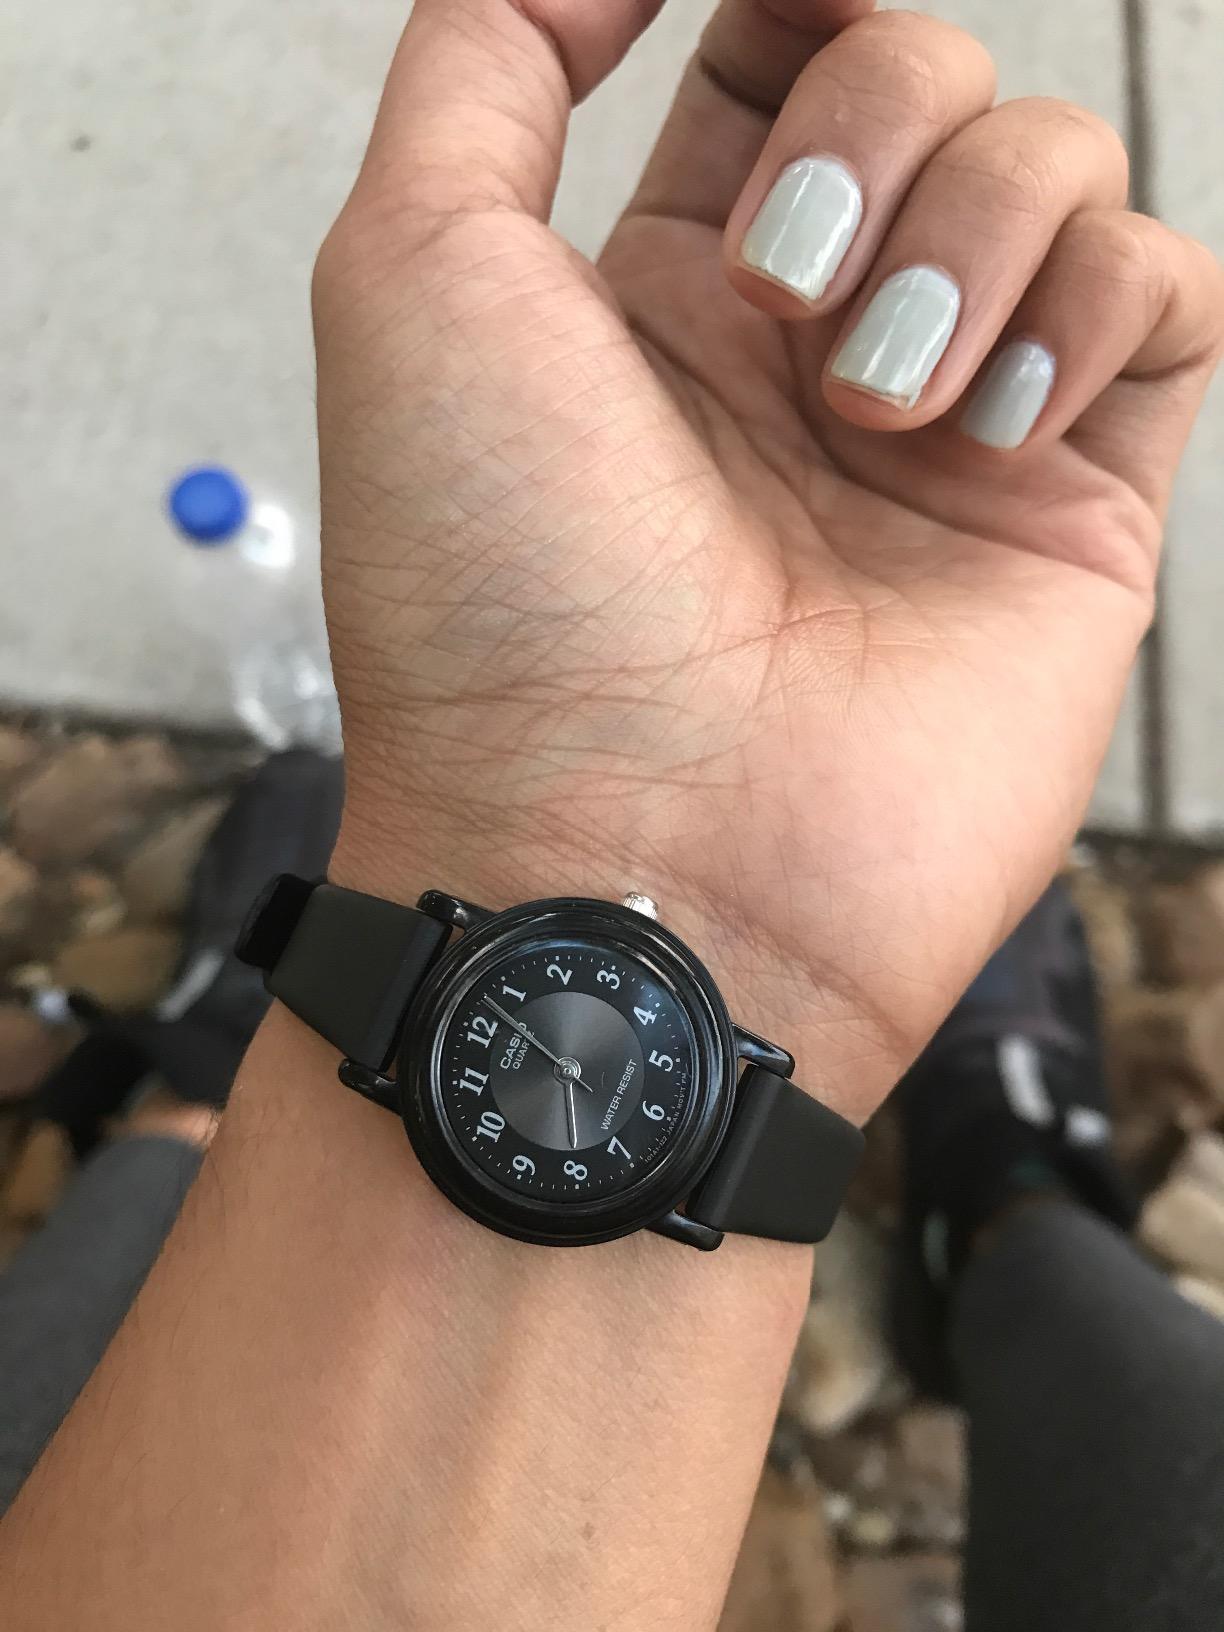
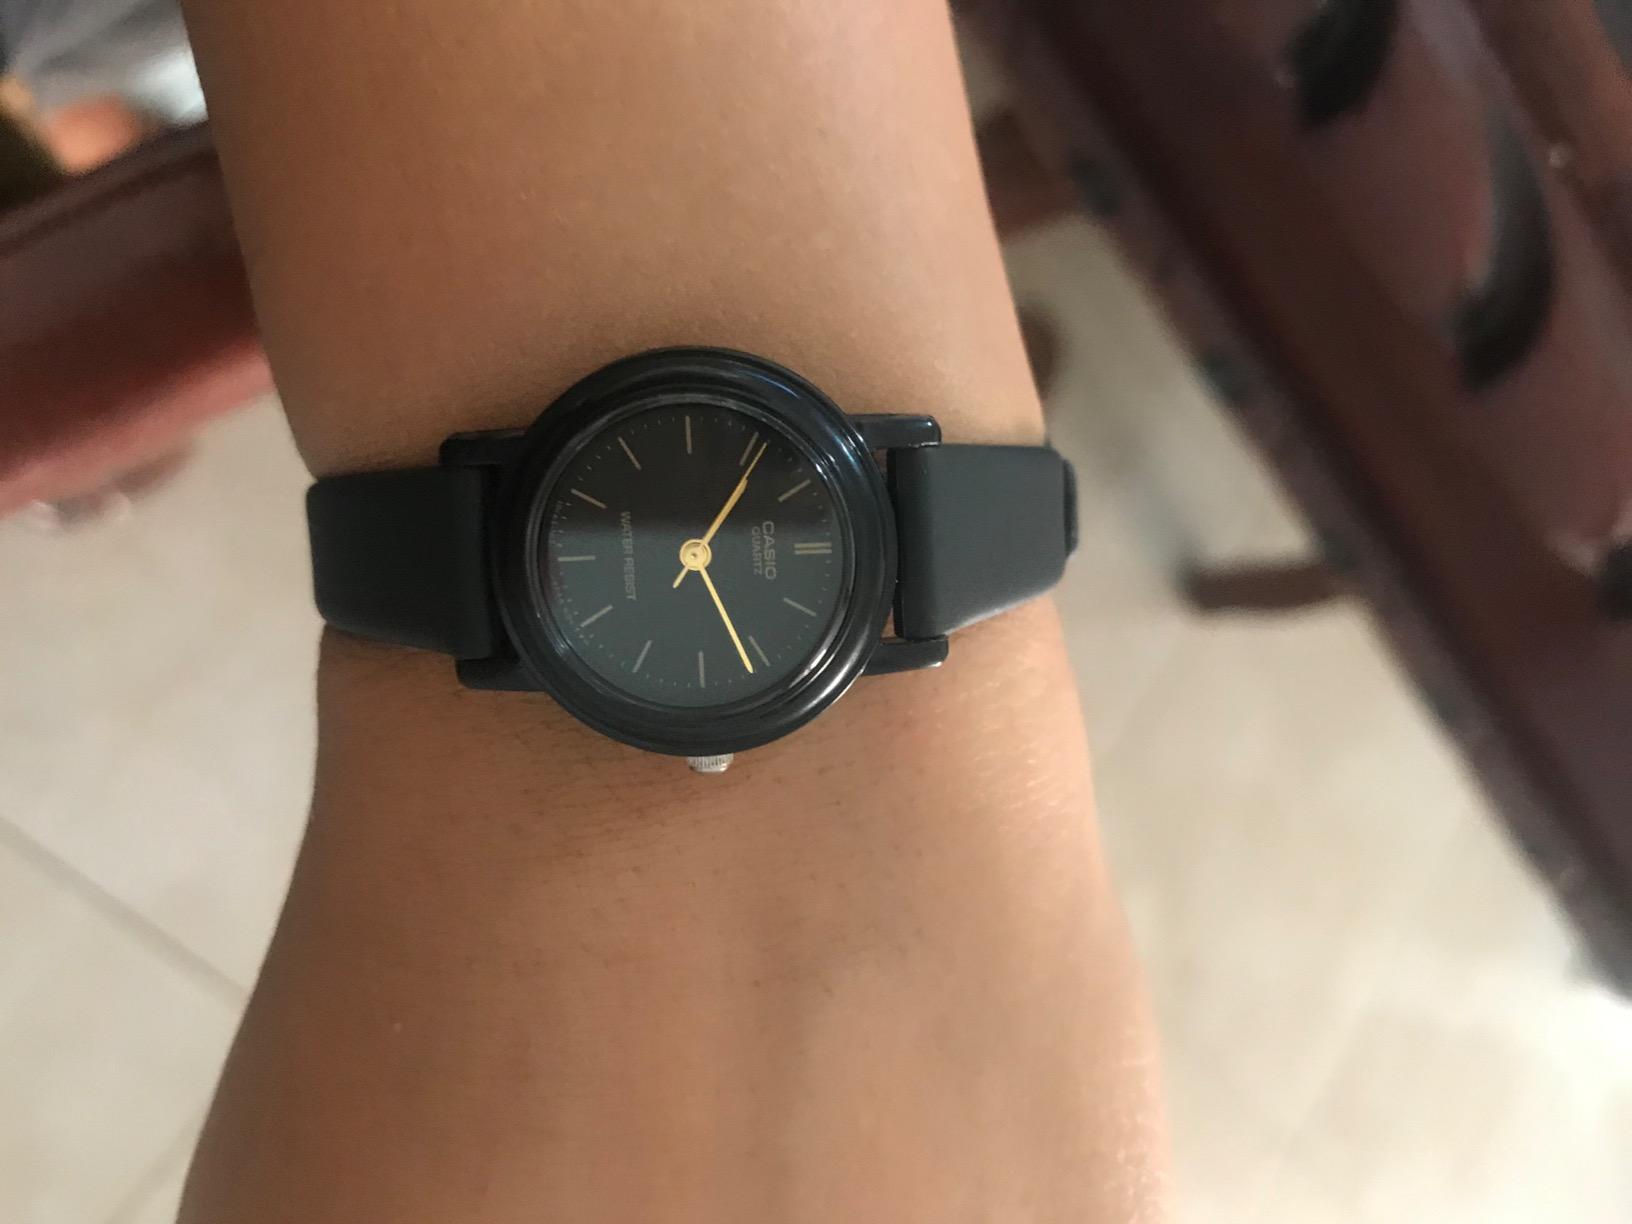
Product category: accessories_watch
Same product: no